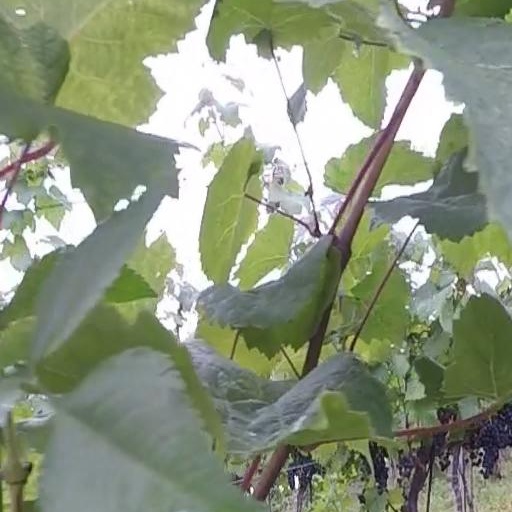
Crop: grape